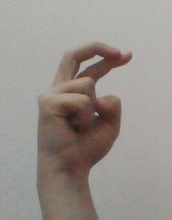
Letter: zay